Rakiura National Park

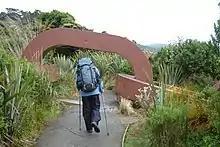
Robert Beck's Chain Sculpture, at the entrance to Rakiura National Park

Rakiura National Park is the 14th of New Zealand's national parks and was officially opened on 9 March 2002 by the Prime Minister, Helen Clark, the Minister of Conservation, Sandra Lee, and the mountaineer Sir Edmund Hillary. It is New Zealand's newest national park.